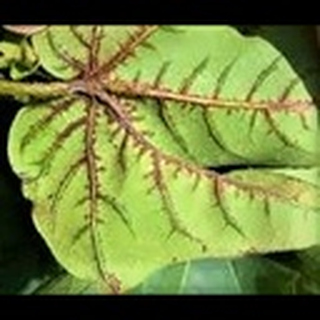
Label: cotton_bacterial_blight